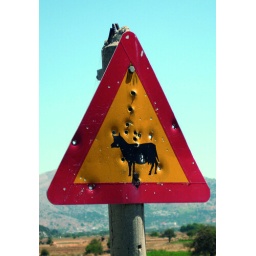
cow sign in Crete